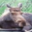
Label: deer